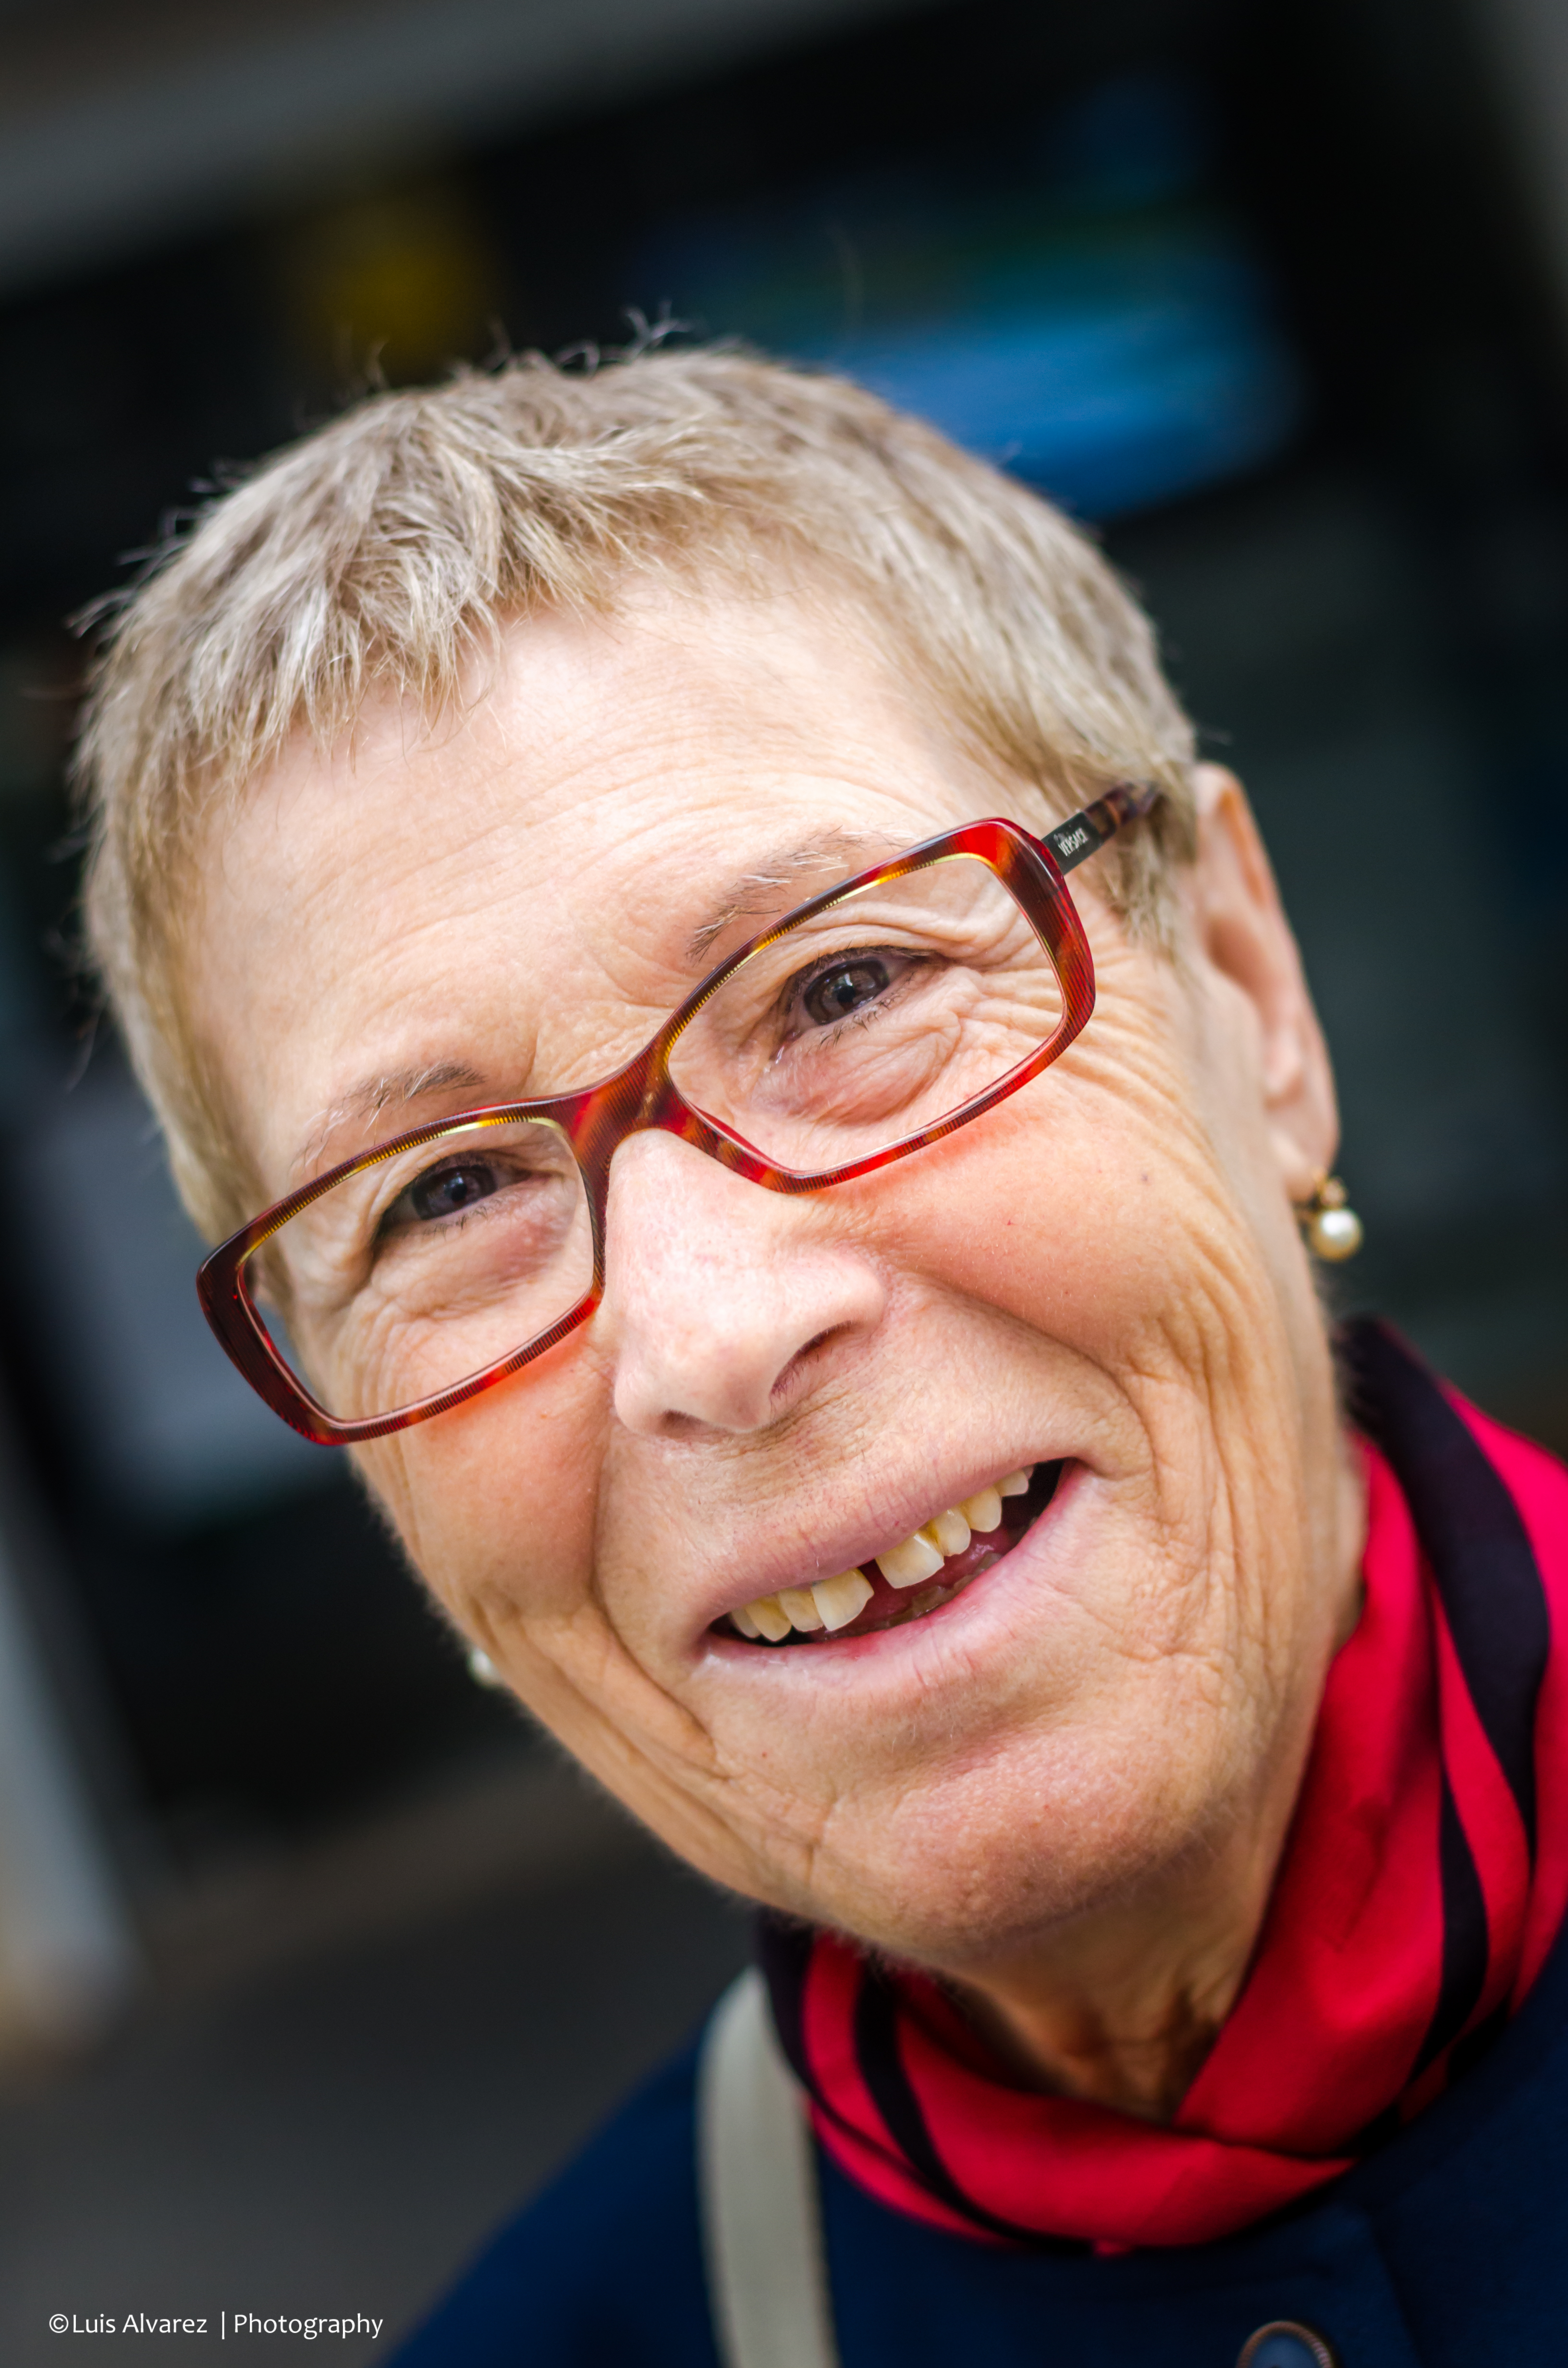
outdoor, person, street, male, portrait, color, nikon, lady, facial expression, smile, senior citizen, streetphotography, face, candid, spain, 50mm, eye, glasses, head, catalonia, d7000, salou, portrait photography, vision care